Rainha das Flores

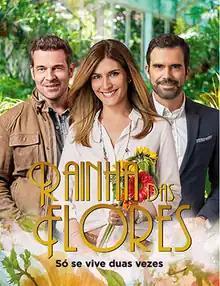
""So Se Vive Duas Vezes"" (Portuguese) ""You Only Can Live Twice"" (English)

Rainha das Flores (Frozen Memories) is a Portuguese telenovela first broadcast between 9 May 2016 and 13 May 2017 on SIC.